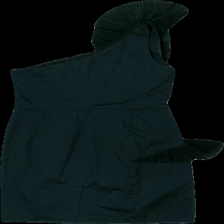
View: back
Type: Dress
Category: Ladies
Brand: Not in the list
Brand text on label: Oasis
Colors: Black
Material: 100% bomull
Pattern: Other
Cut: Tight
Size: 36
Season: All
Price range: <50
Recommended usage: Reuse
Description: kort kläning med volang